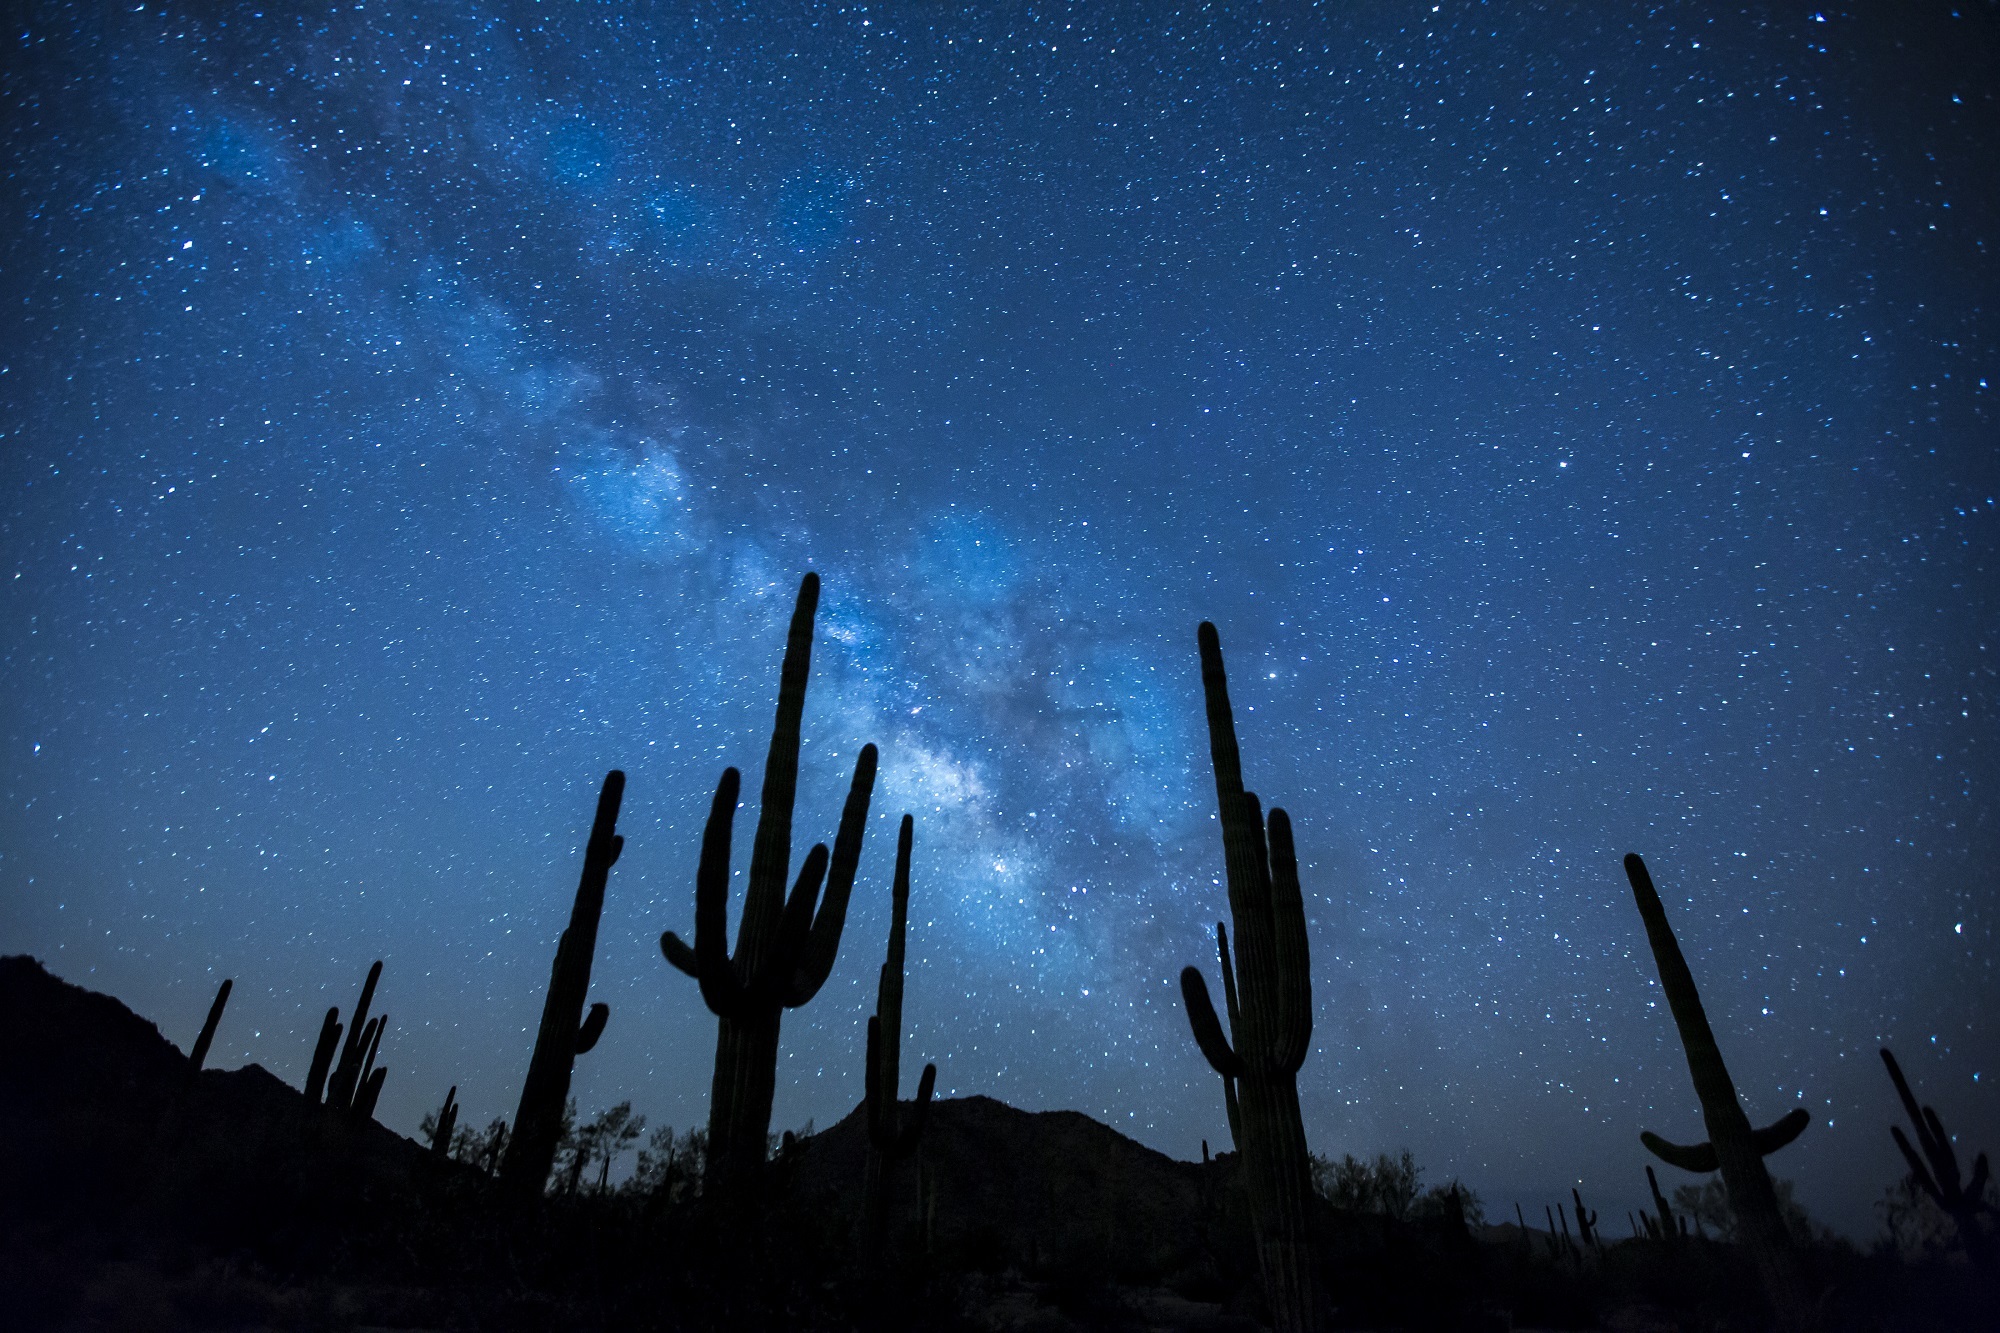
landscape, wilderness, cactus, sky, night, star, milky way, desert, atmosphere, dark, scenic, space, darkness, galaxy, moonlight, nebula, outer space, starry, astronomy, mountains, stars, silhouettes, distant, screenshot, astronomical object